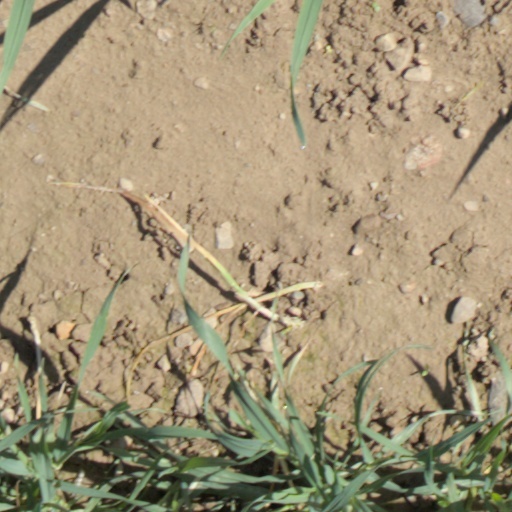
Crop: wheat